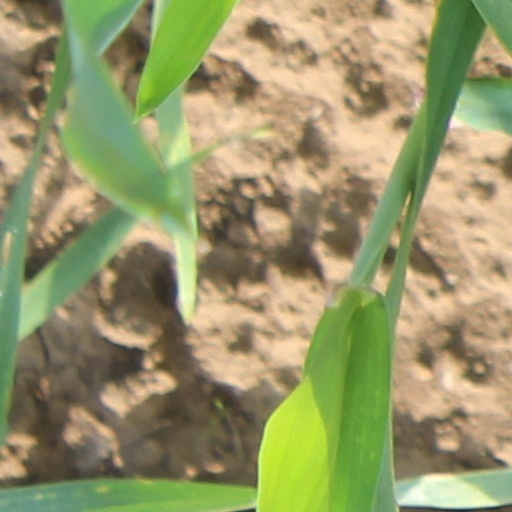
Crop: wheat